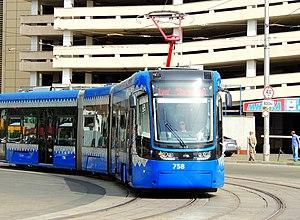
Kiev est la capitale et la plus grande ville d'Ukraine. C'est aussi le chef-lieu de l'oblast de Kiev et l'une des plus anciennes villes de Ruthénie. Elle comptait 2 887 974 habitants en 2015.
Le tramway de Kiev est le réseau de tramways de la ville de Kiev, la capitale et la plus grande ville de l'Ukraine. Le réseau est composé de dix-neuf lignes pour 139,9 kilomètres de voies. Mis en service en 1898, il est historiquement le premier réseau de tramways électrifié de l'Empire russe, le dixième d'Europe et troisième d'Europe de l'Est, après celui de Budapest en 1888 et de Prague en 1891.